Jim Riggleman

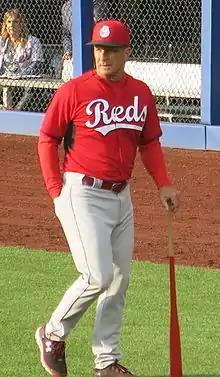
Riggleman with the Cincinnati Reds

James David Riggleman (born November 9, 1952) is an American former Major League Baseball (MLB) manager and bench coach who coached with several teams between 1989 and 2019.